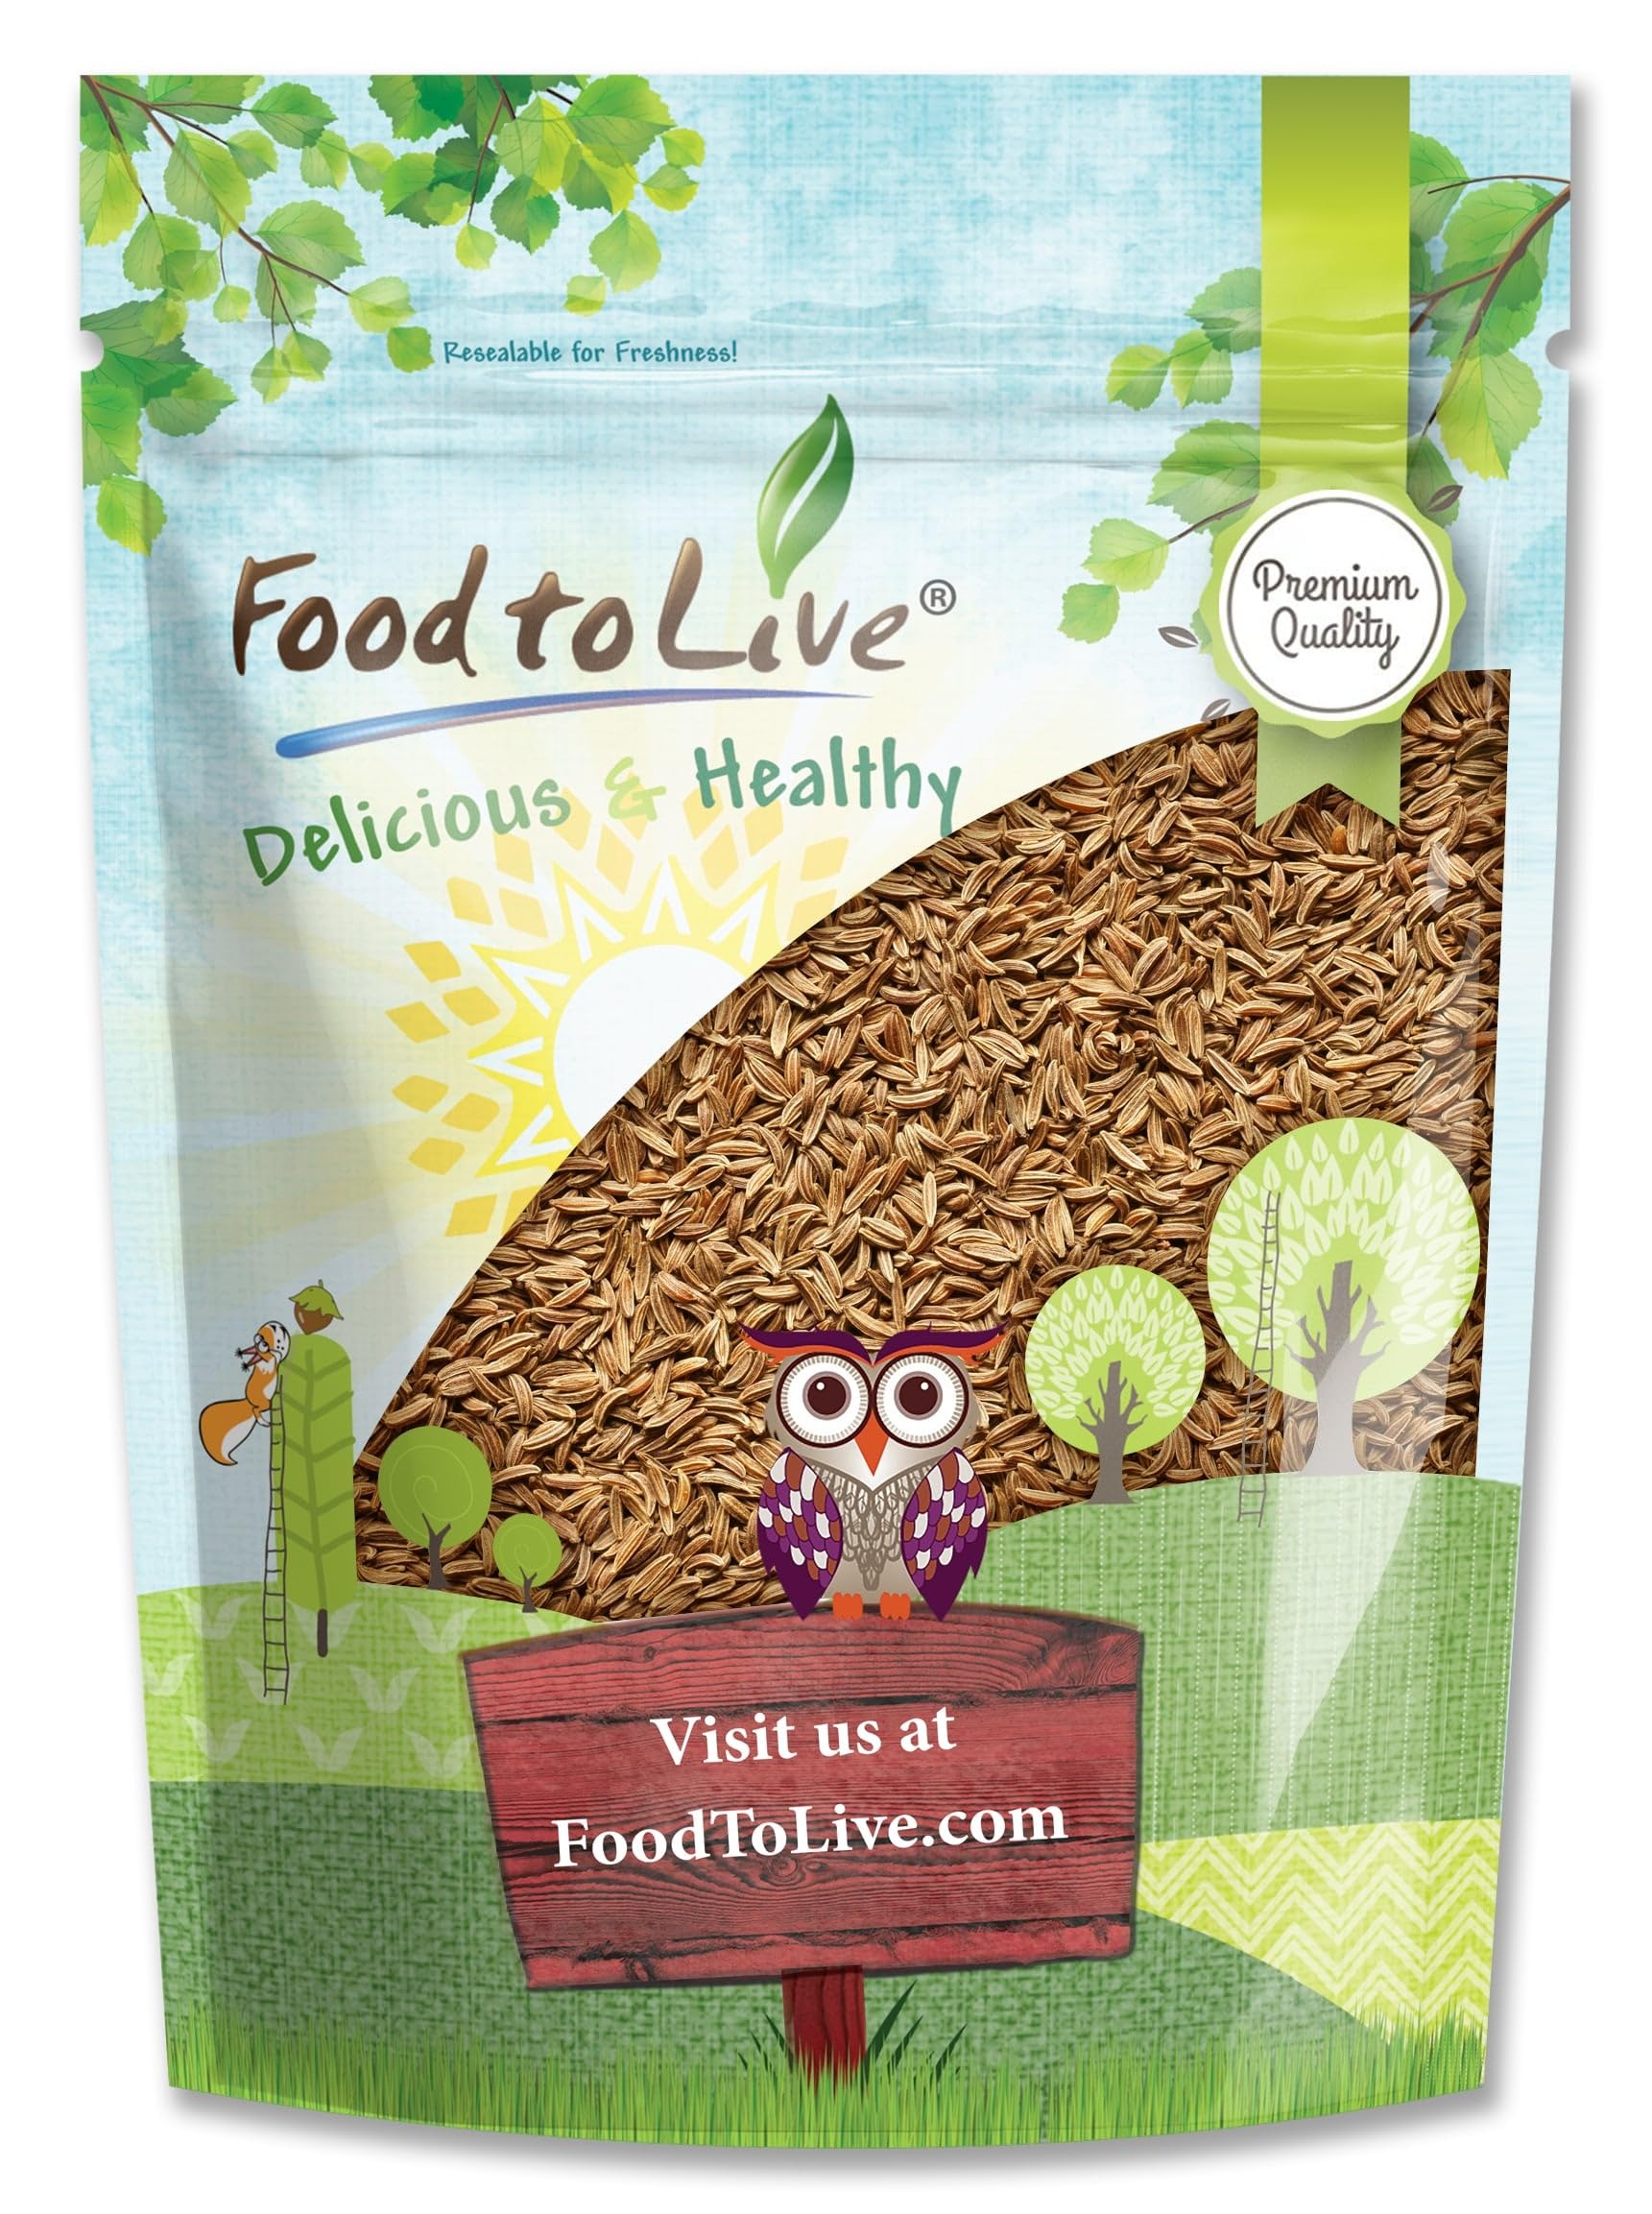
Item Name: Food to Live Whole Cumin Seeds, 2 Pound - Jeera Seeds, Vegan, Kosher, Bulk Fragrant Spice. High in Iron, Magnesium, Fiber. Pairs Well with Mexican, Middle Eastern, and Indian Dishes.
Bullet Point 1: ✔️ANCIENT DELICIOUS SPICE: Cumin seeds are a staple spice in many world’s cuisines and has been used by people for millennia.
Bullet Point 2: ✔️RICH FLAVOR AND AROMA: Both the smell and taste of cumin seeds are amazing, which means you definitely should have it in your spice arsenal.
Bullet Point 3: ✔️ENHANCES SAVORY RECIPES: No matter what savory dish you cook, be it meat, stew, or pilaf, cumin spice will make it more delicious.
Bullet Point 4: ✔️GREAT FOR BAKING: Bread would taste better when baked with whole cumin seeds. Either add them to the dough or sprinkle on top or do both!
Bullet Point 5: ✔️MUST-HAVE FOR A CURRY: Cumin spice is a staple in Indian cuisine and is an absolute must-have ingredient for the curry spice mix.
Product Description: Cumin seeds are used as a spice for their distinctive flavor and aroma. It is globally popular and an essential flavoring in many cuisines, particularly South Asian, Northern African and Latin American cuisines. Cumin can be found in some cheeses, such as Leyden cheese, and in some traditional breads from France. It is commonly used in traditional Brazilian cuisine. Cumin can be an ingredient in chili powder (often Tex-Mex or Mexican-style), and is found in achiote blends, adobos, sofrito, garam masala, curry powder, and bahaarat. Cumin helps to add an earthy and warming feeling to food, making it a staple in certain stews and soups, as well as spiced gravies such as chili. It is also used as a ingredient in some pickles and pastries. Health Benefits: - Iron for Energy and Immune Function - Seeds of Good Digestion According to the USDA, one tablespoon of cumin spice contains - Calories (kcal): 22 - Fat (g): 1.34 - Carbohydrates (g): 2.63 - Fiber (g): 0.6 - Protein (g): 1.07
Value: 32.0
Unit: Ounce

Price: 9.69